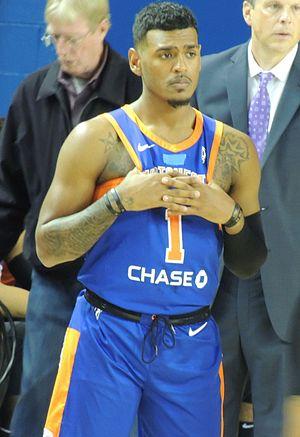
Xavier Rathan-Mayes, né le 29 avril 1994 à Markham dans l'Ontario, est un joueur de basket-ball international canadien qui évolue aux postes de meneur et d'arrière.